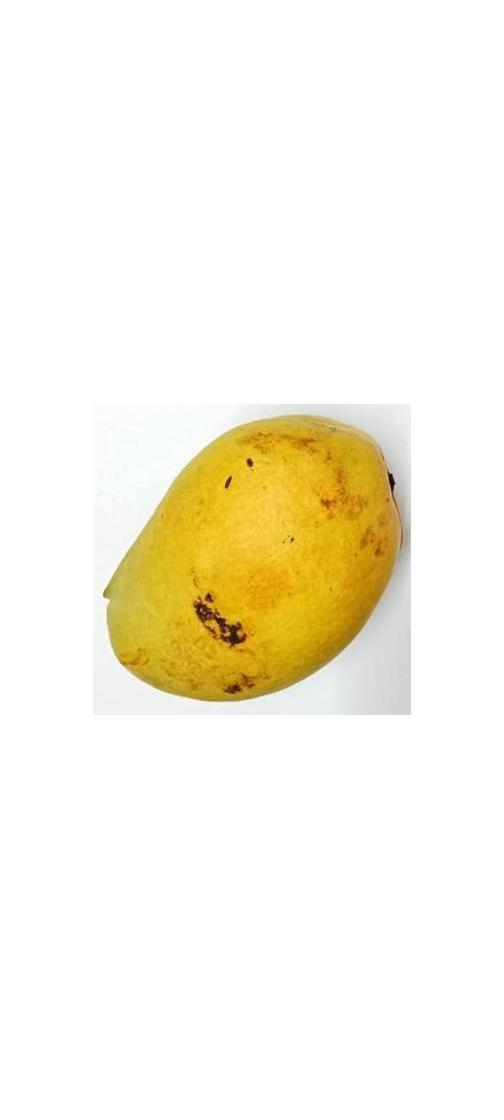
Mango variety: Bari-11